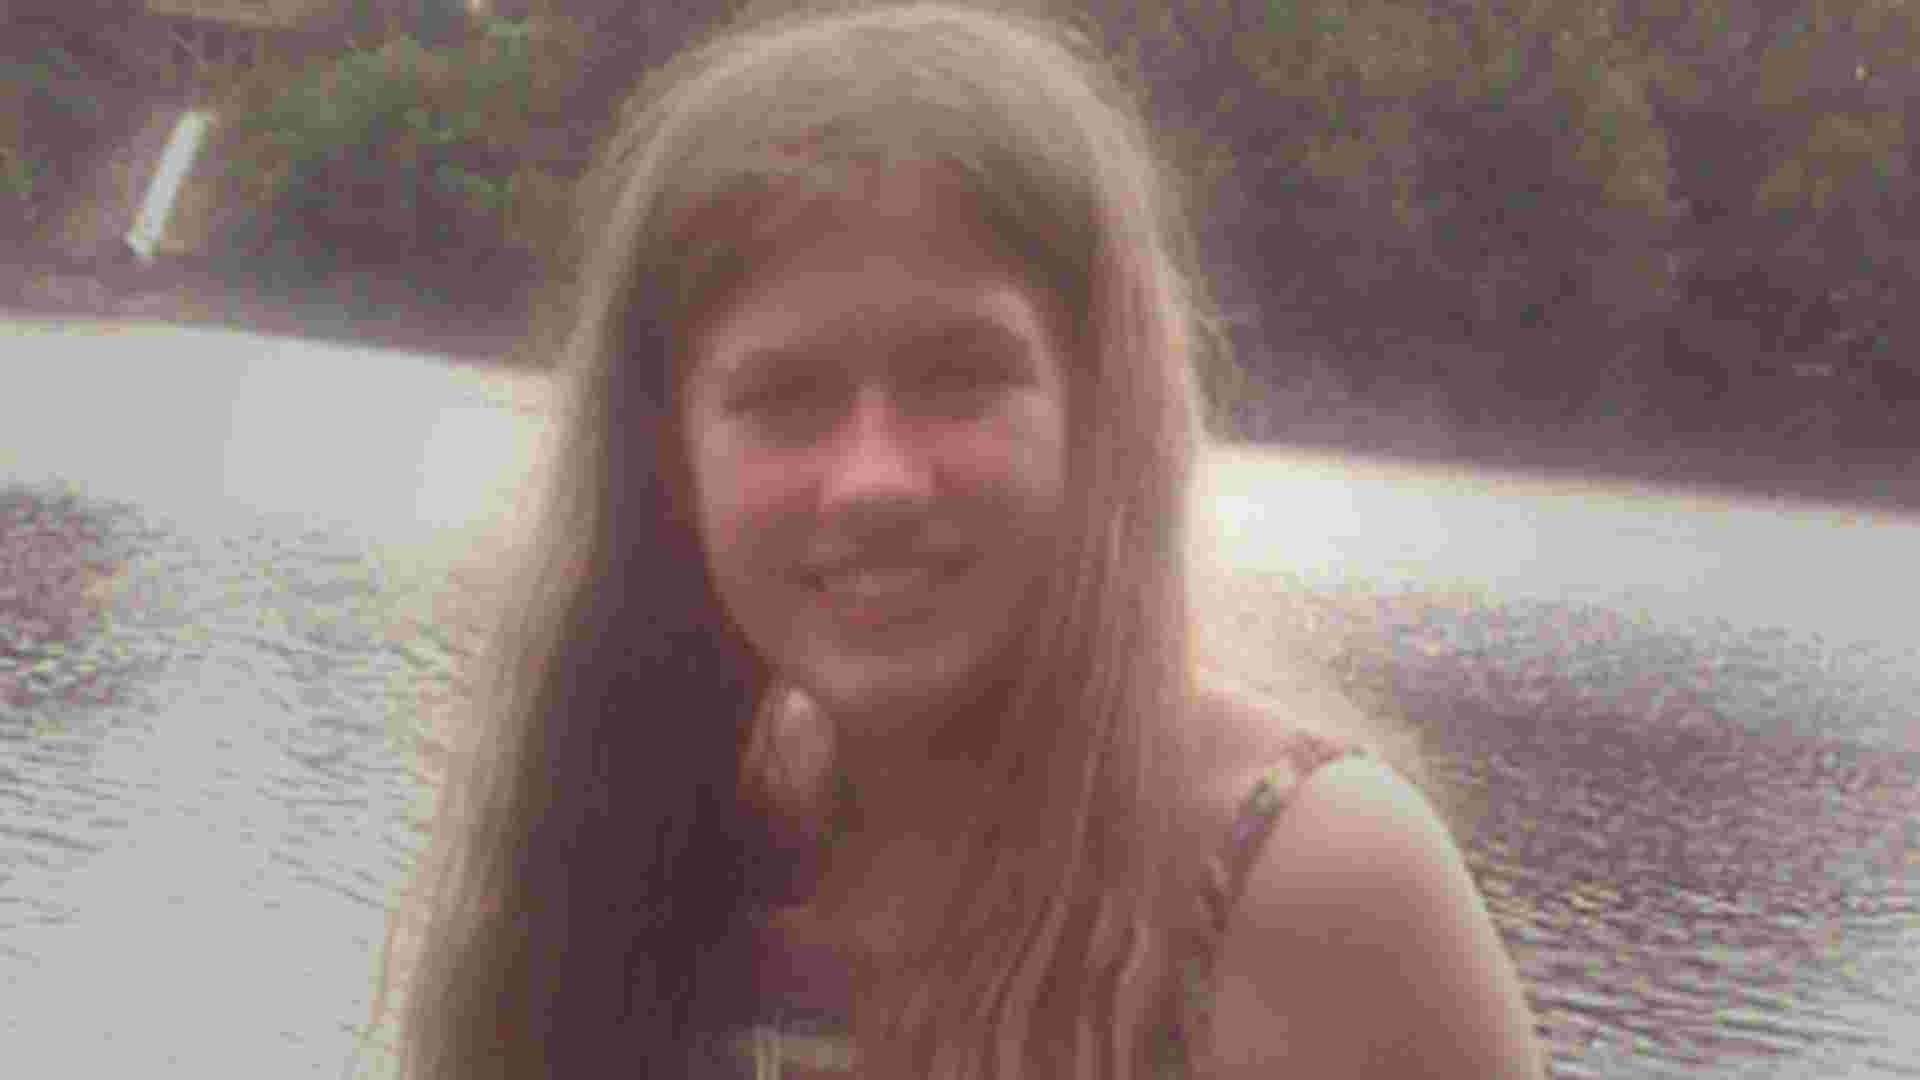
Gender: women